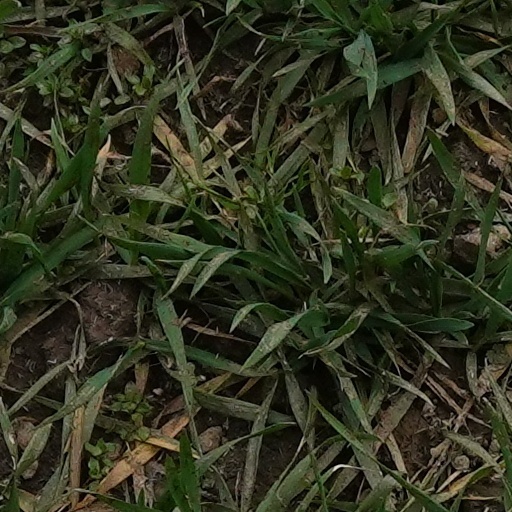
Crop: wheat